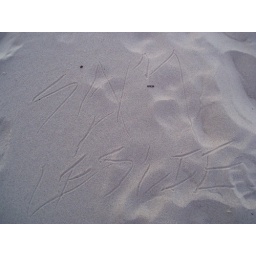
Drawn in the sand with a piece of grass